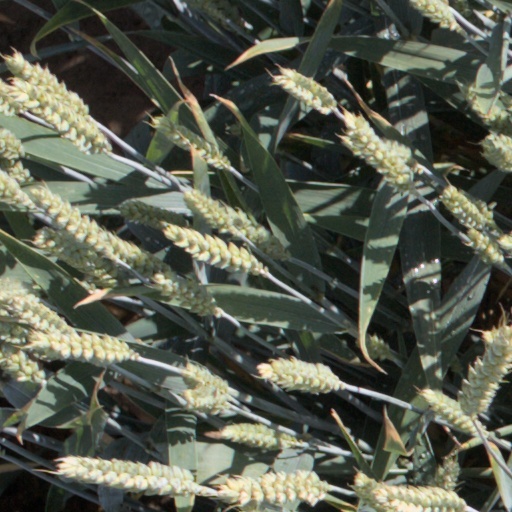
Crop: wheat